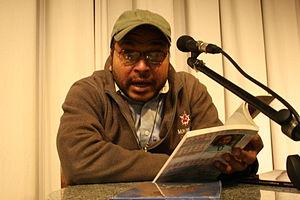
Anant Kumar, né le 28 septembre 1969 à Motihari, Bihar, est un écrivain allemand d’origine indienne. Il vit à Cassel.